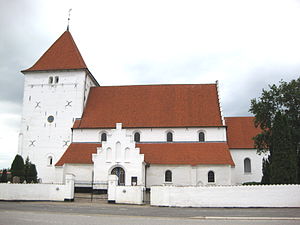
Toreby Kirke
'Toreby Kirke'
Toreby Kirke på Lolland.
Toreby Kirke ligger på Lolland i den nordvestlige del af byen Toreby ca. 6 km V for Nykøbing Falster.